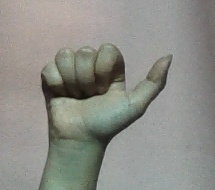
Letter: dhad